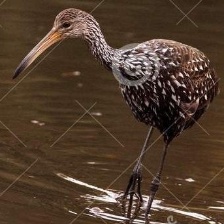
Species: LIMPKIN
Scientific name: ARAMUS GUARAUNA